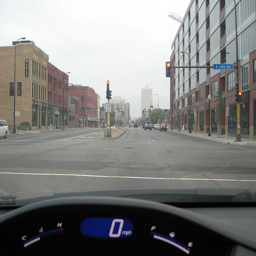
A car stopped at a traffic light waiting for it to change
A view of a couple of trafffic lights from inside a vehicle.
A dashboard and a windshield with the view of a city street.
a car at an intersection with a traffic light
A view of a city street through the windshield of a vehicle.